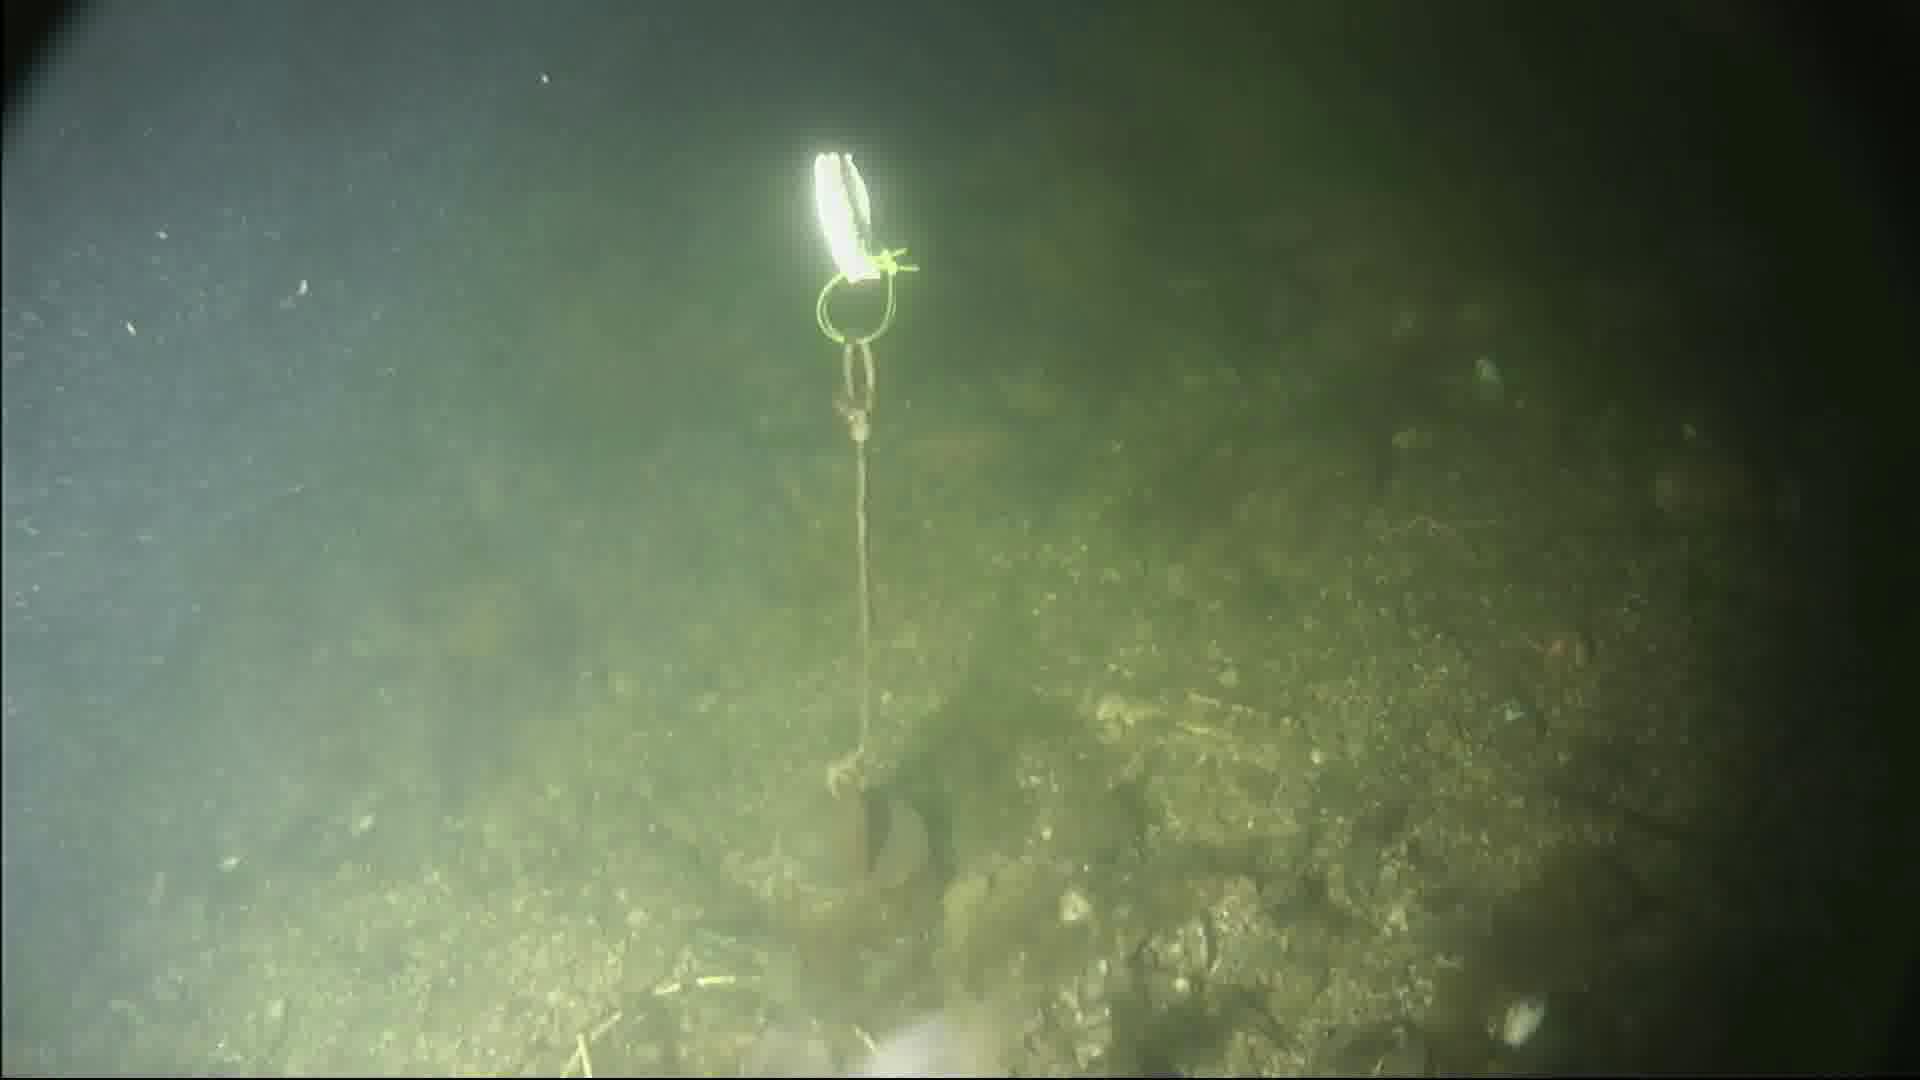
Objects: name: fish